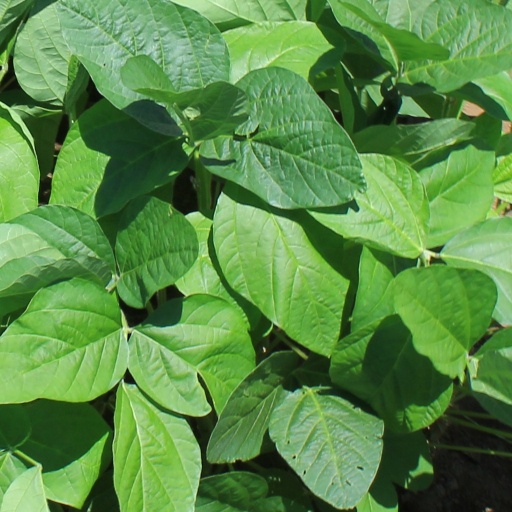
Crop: soybean